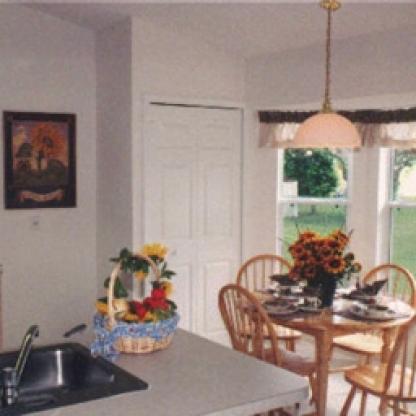
Scene: Indoor